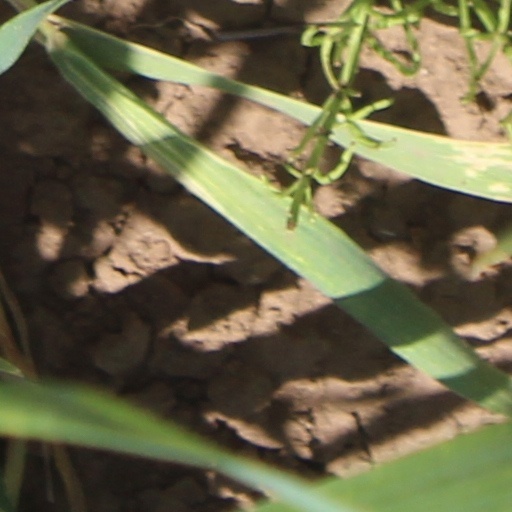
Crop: wheat